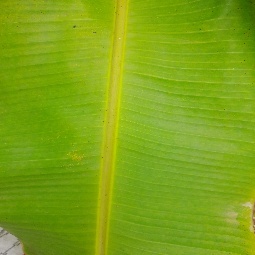
Label: Sulphur